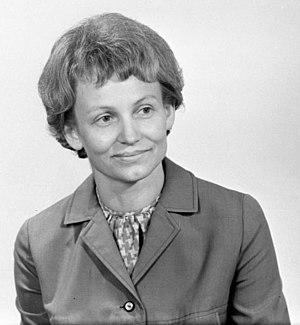
Margot Honecker, née Margot Feist le 17 avril 1927 à Halle et morte le 6 mai 2016 à Santiago, est une ancienne femme politique est-allemande. Elle est ministre de l'Éducation de 1963 à 1989 et Première dame de la RDA de 1976 à 1989, alors que son époux Erich Honecker était le chef d'État de la RDA et le secrétaire général du parti au pouvoir, le Parti socialiste unifié d'Allemagne.